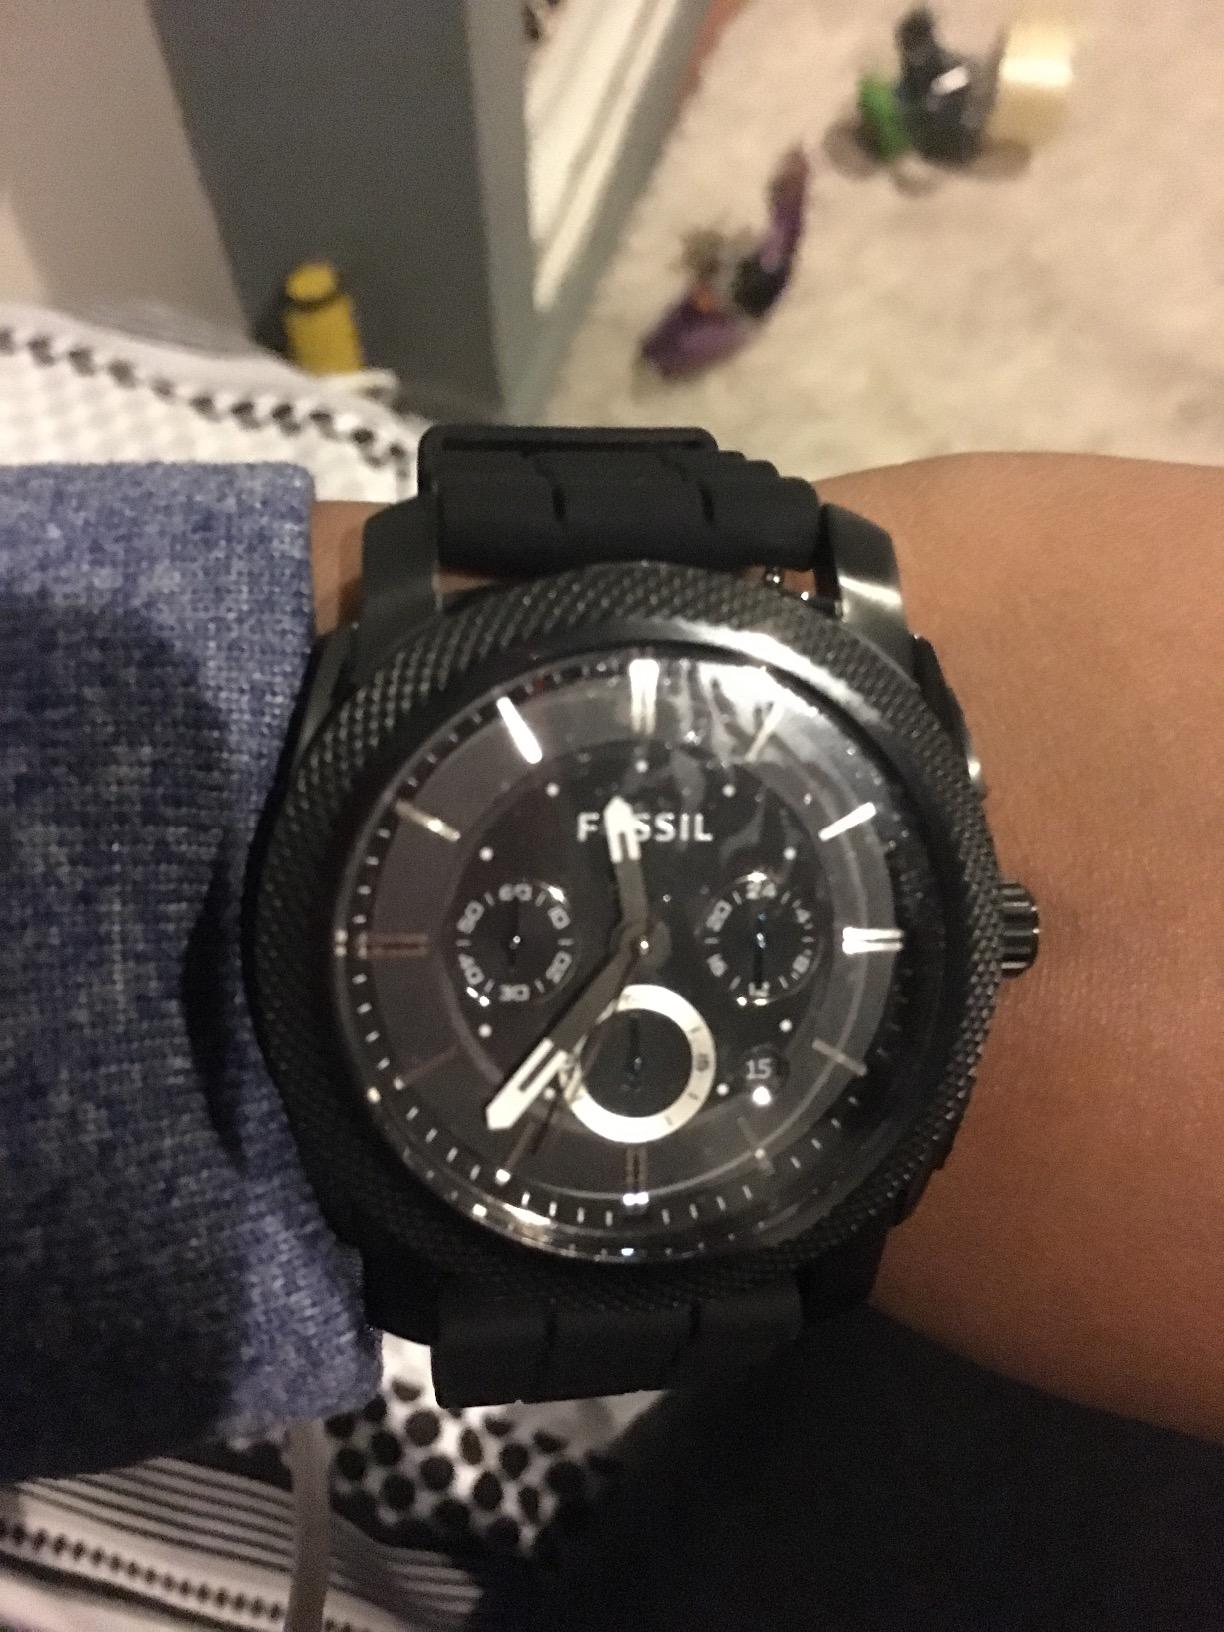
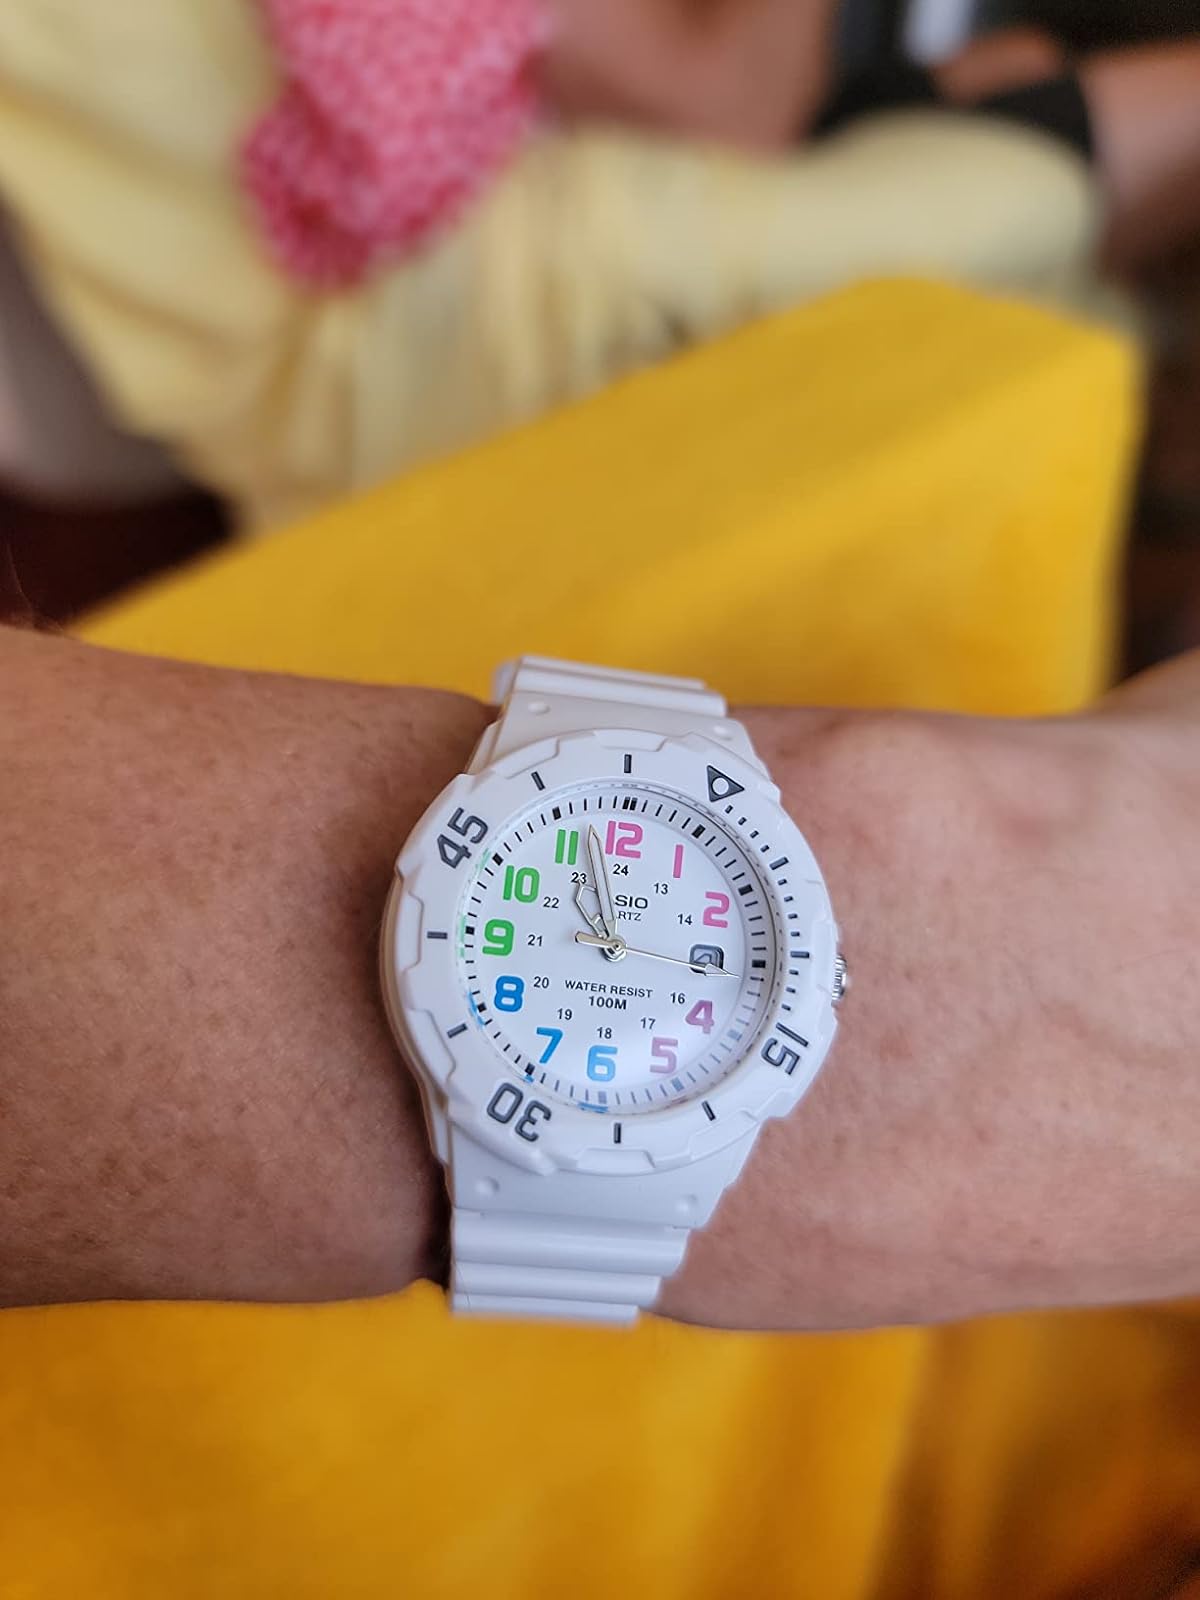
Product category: accessories_watch
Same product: no